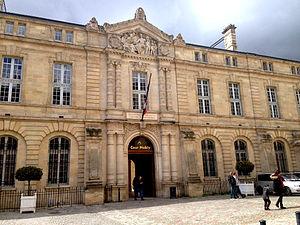
Cour Mably, à Bordeaux, siège de la chambre régionale des comptes d'Aquitaine, Poitou-Charentes
L'existence d'une juridiction administrative s'explique par la nécessité de juger et de contrôler l'administration et de régler les conflits avec celle-ci. En France, le jugement des litiges est effectué par un juge spécialisé : le juge administratif.